Lugumerci

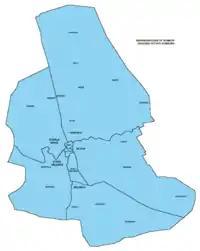
Neighborhoods of urban Sombor

Lugumerci, also known as Lugomerci, is a small settlement (hamlet) in Serbia. It is situated in the Sombor municipality, West Bačka District, Vojvodina province.